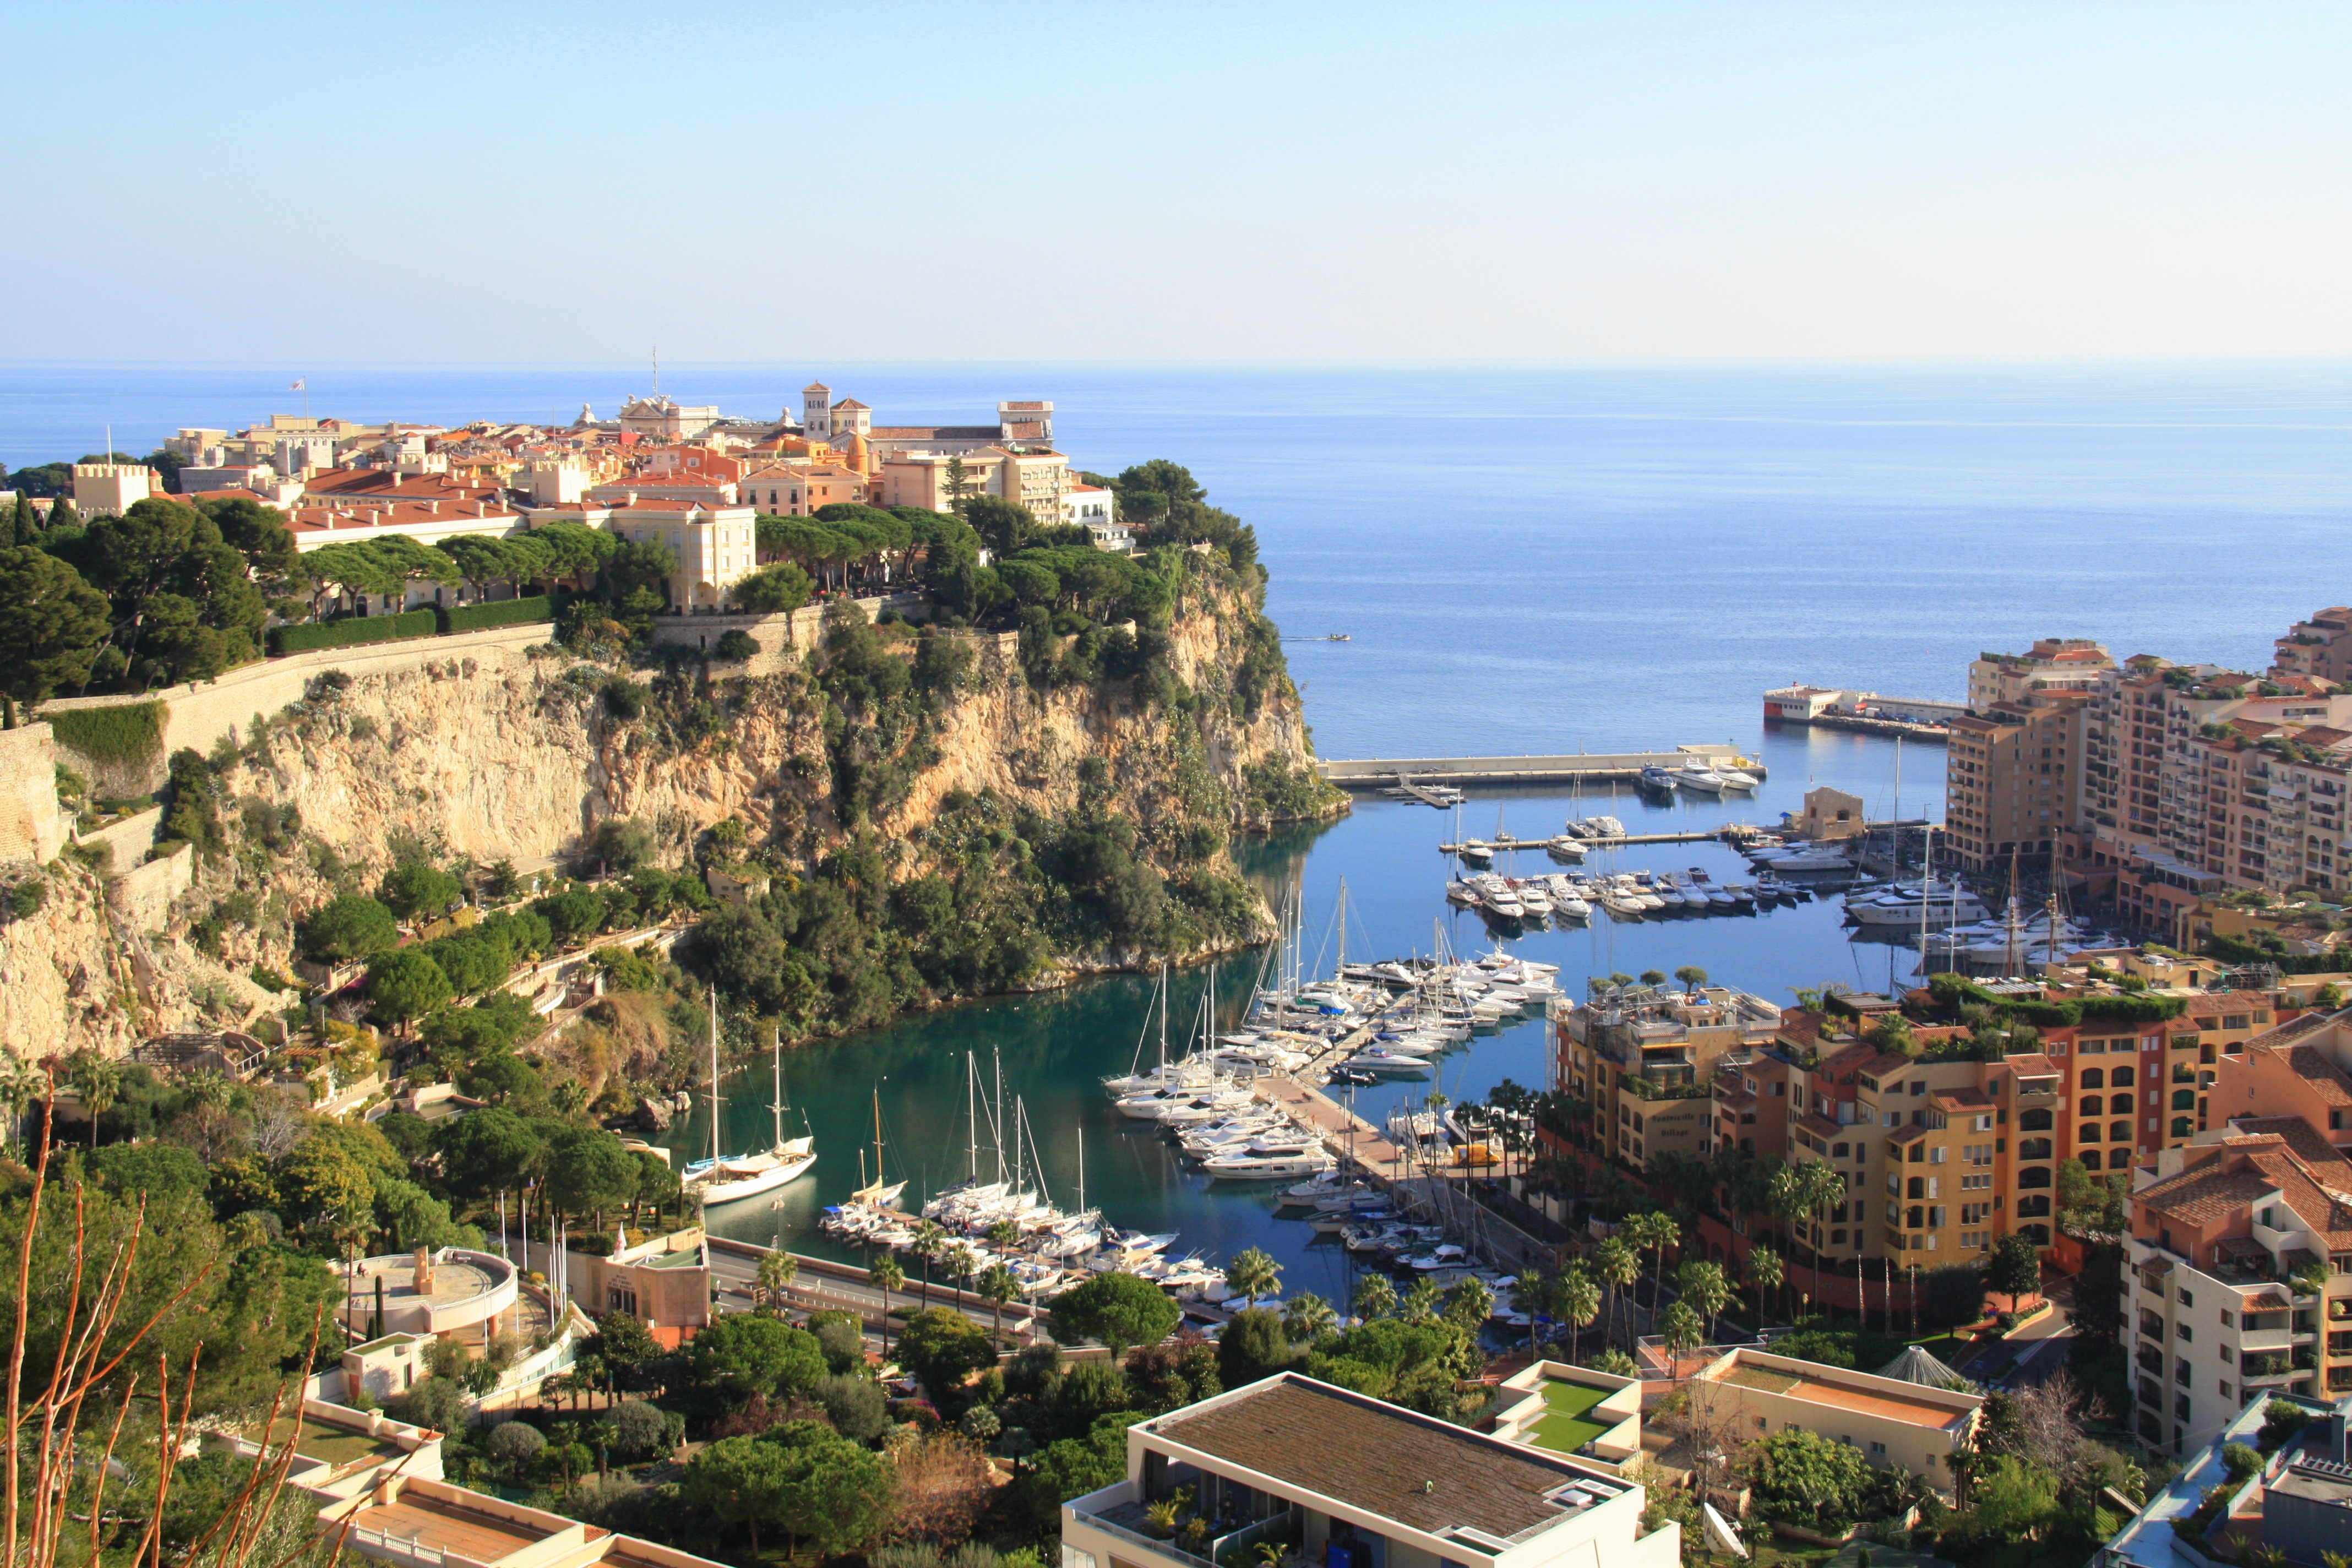
landscape, sea, coast, rock, sun, town, cityscape, panorama, vacation, village, france, bay, port, tourism, monaco, estate, cape, neighbourhood, bird's eye view, aerial photography, residential area